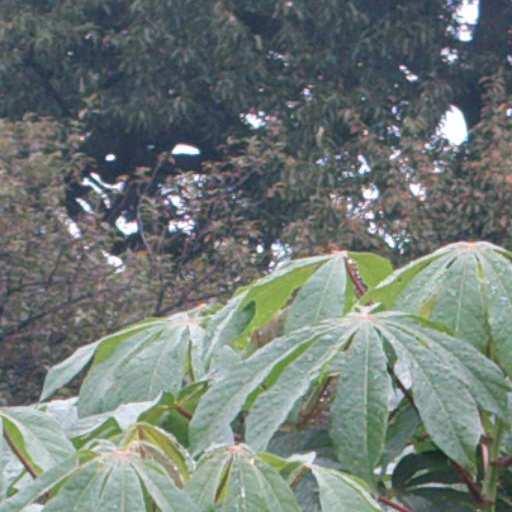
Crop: cassava